Excelebration

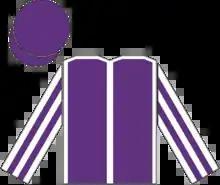
Racing silks of Derrick Smith

Excelebration (foaled 13 April 2008) is an Irish-bred Thoroughbred racehorse. As a three-year-old he recorded wins in the Mehl-Mülhens-Rennen and Hungerford Stakes, before winning his first Group 1 in the Prix du Moulin de Longchamp. After finishing second to the unbeaten Frankel in his first two starts of 2012 he recorded successive victories in the Prix Jacques Le Marois and Queen Elizabeth II Stakes. These were followed by a fourth-place finish in the Breeders' Cup Mile, after which he was retired to stud. He was trained by Marco Botti until being transferred to Aidan O'Brien at the end of the 2011 flat season.